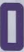
Number: 0